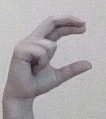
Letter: thal